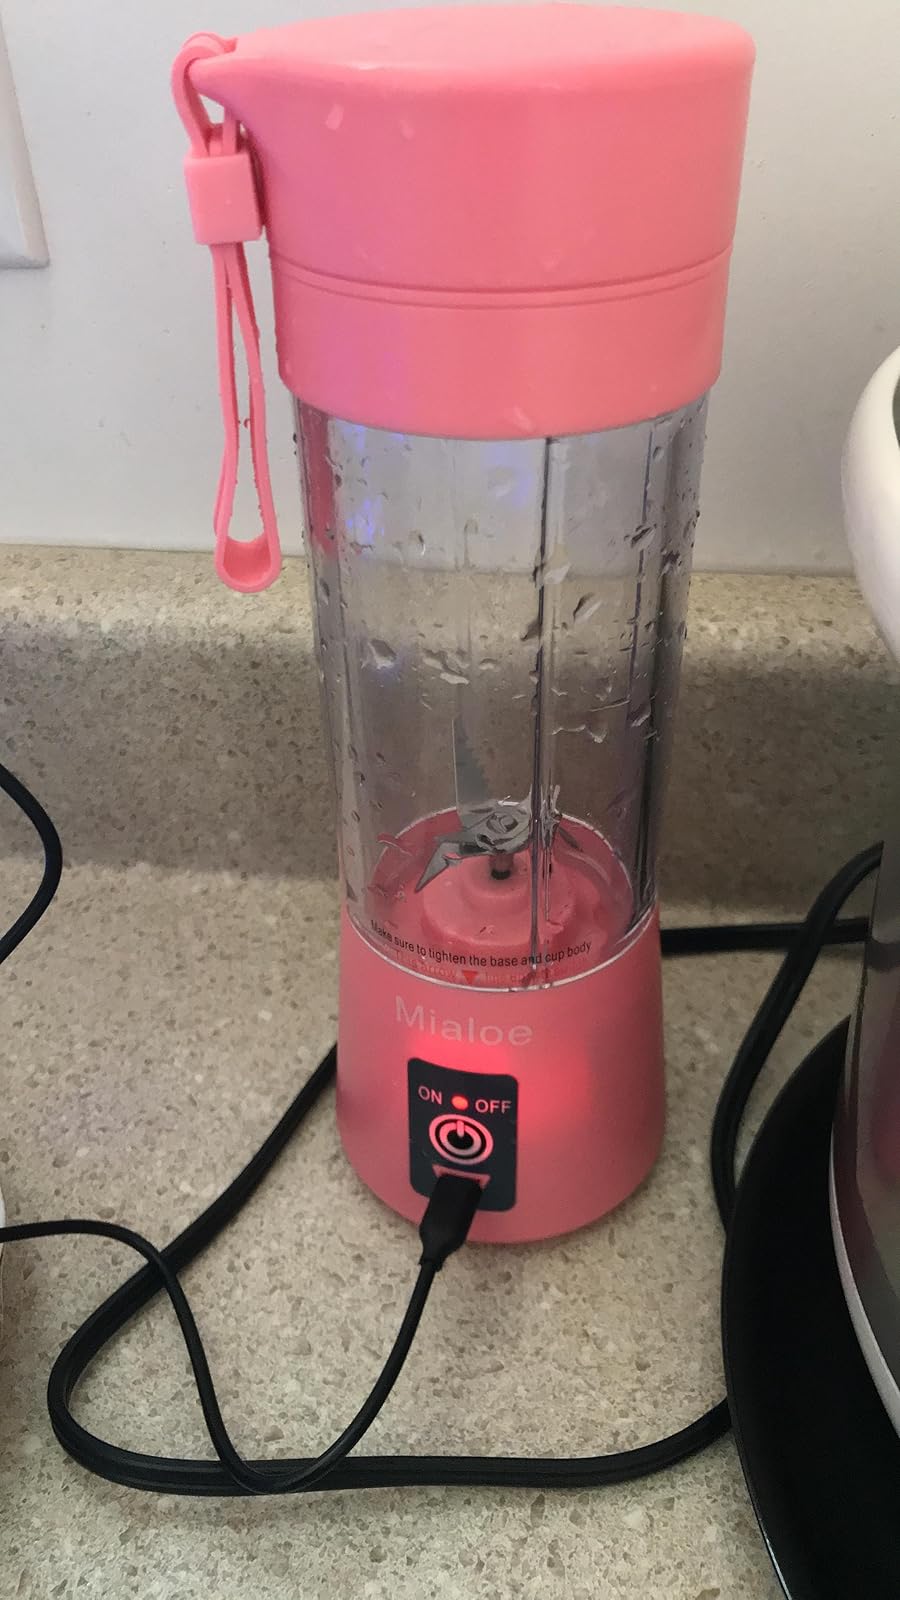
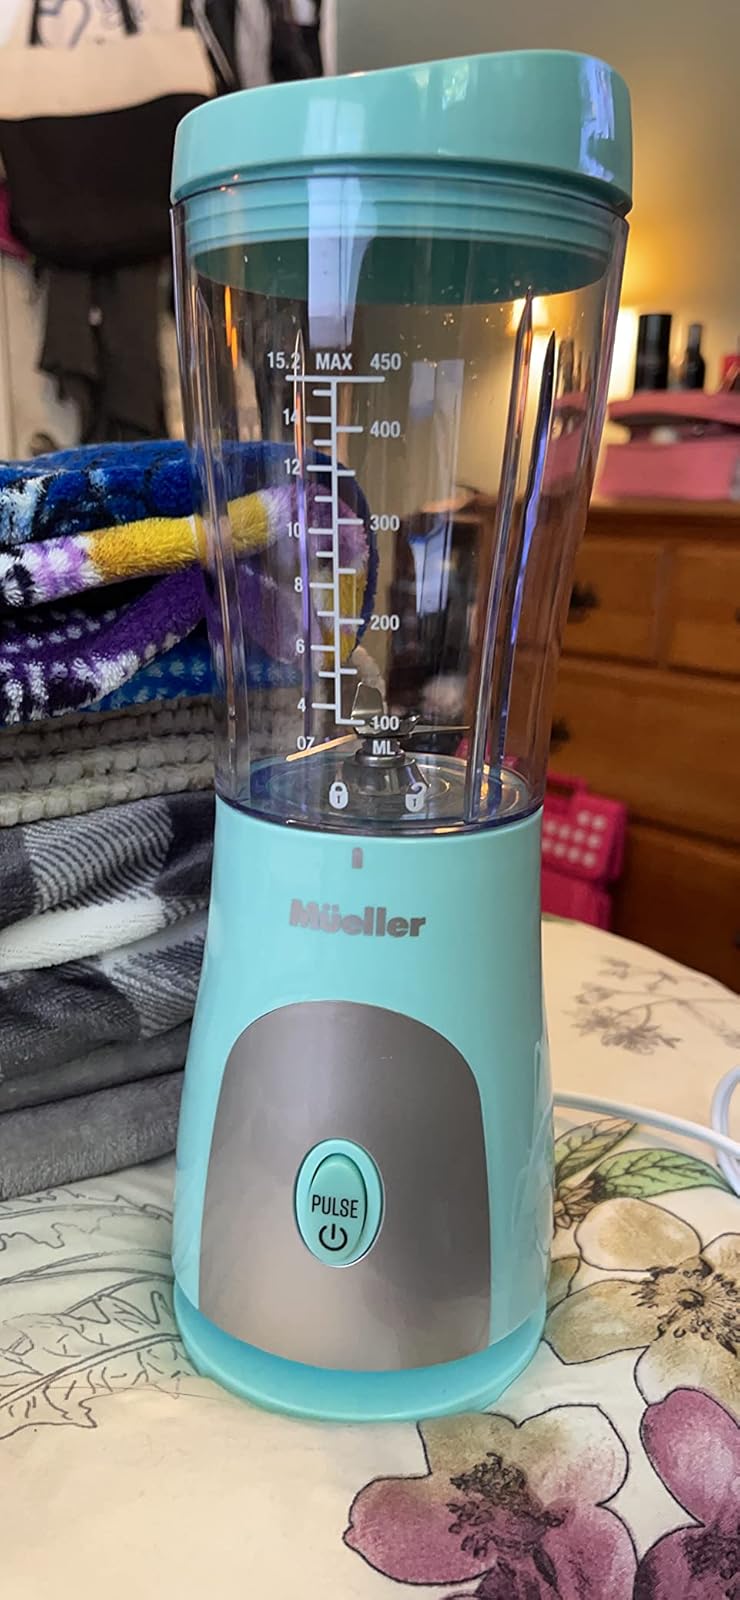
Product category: items_blender
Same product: no